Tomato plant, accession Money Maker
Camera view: bottom (45 deg); turntable rotation: 270 degrees
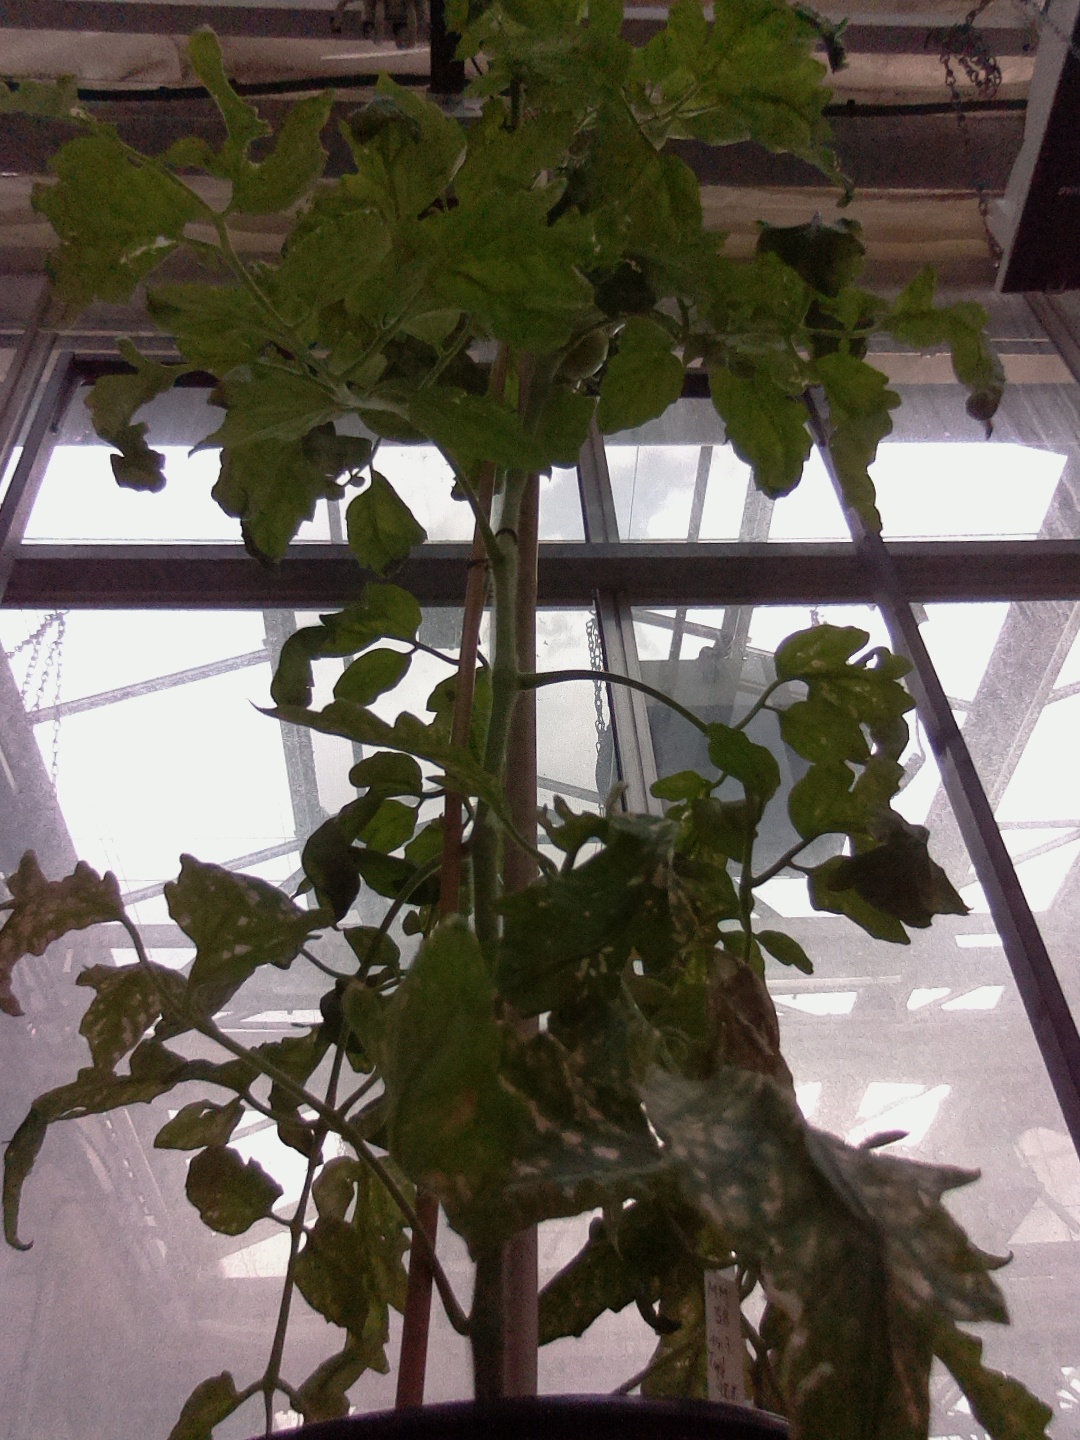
BBCH growth stage 73: 30%-40% of final fruit size